Grave of Ben Hall

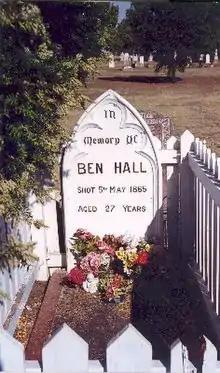

The grave is located on the central eastern boundary of Forbes Cemetery, on the corner with an access track heading west.